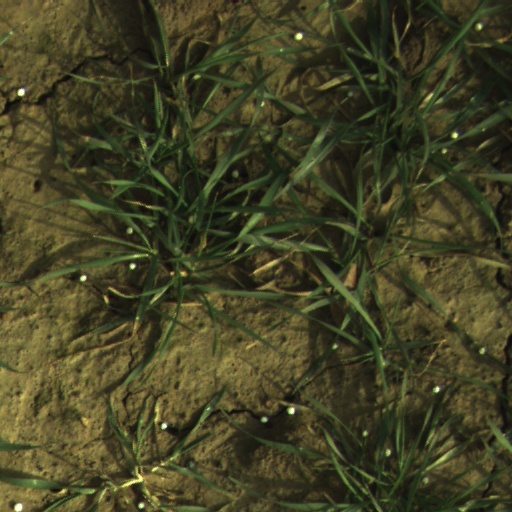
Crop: wheat